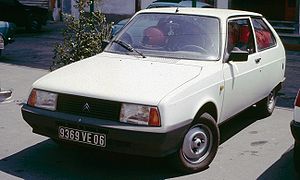
Oltcit / Modeller / Oltcit/Citroën Axel
Citroën Axel (1984−1990)
Oltcit var en rumænsk bilfabrikant, som oprindeligt blev grundlagt efter en biludstilling i Bukarest den 15. oktober 1981 som joint venture mellem Citroën og den rumænske stat i Craiova. Førhen tilhørte fabrikken den statsejede bilfabrikant Întreprinderea de Autoturisme, som fra 1956 havde bygget biler af mærket Škoda. Frem til 1991 havde Citroën en andel på 36%. Navnet Oltcit er sat sammen af den rumænske region Oltenien og grundlæggeren Citroën. Udover biler med navnet Oltcit blev der senere også bygget biler med navnene Oltena og Rodae.